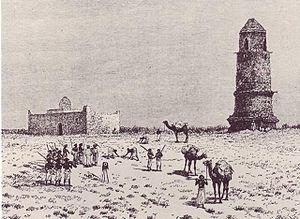
L’histoire de la Somalie peut être, à l'instar des autres États d'Afrique, divisée en période pré-coloniale, coloniale et post-coloniale. Cette dernière est marquée par des troubles ayant fait tomber les institutions somaliennes.